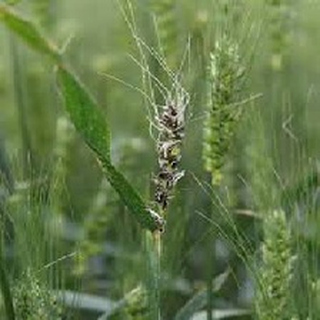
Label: wheat_smut